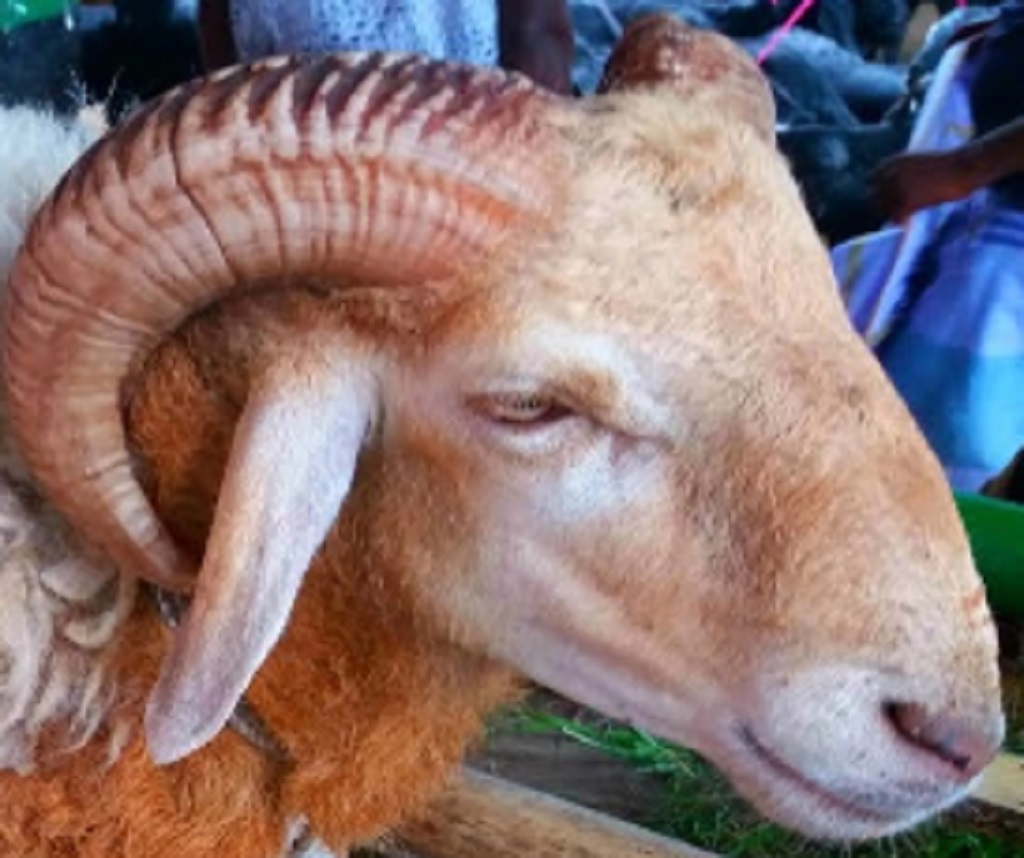
Label: pain